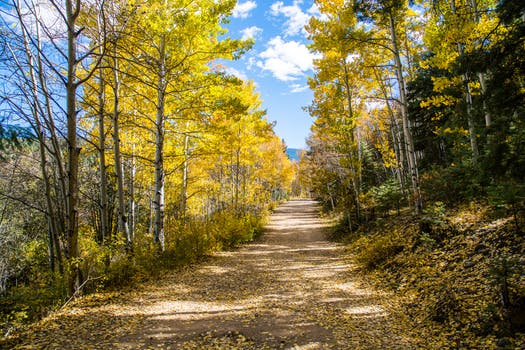
Label: No Watermark